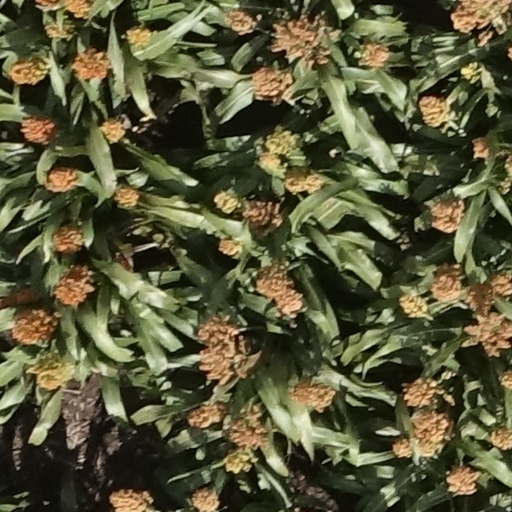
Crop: sorghum